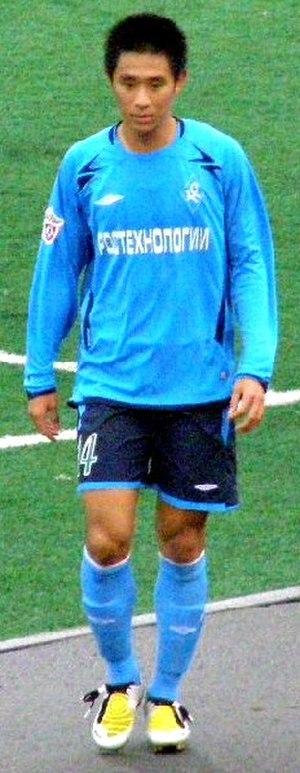
Oh Beom-seok est un footballeur professionnel de nationalité sud-coréenne né le 29 juin 1984 à Pohang et mesurant 181 cm pour 71 kg. Il est le petit frère de Oh Yu-mi, 3ᵉ au concours de Miss Corée en 2003.